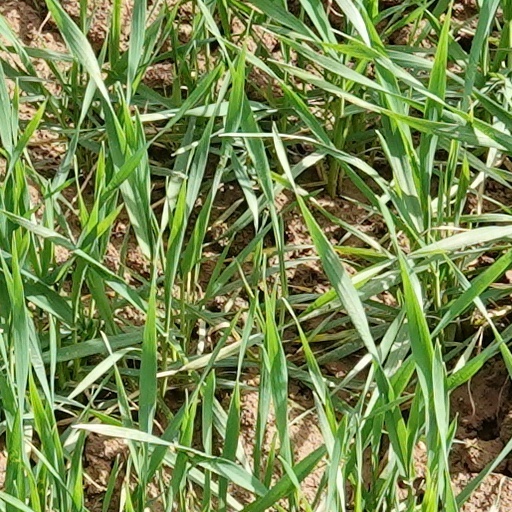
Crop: wheat